7th AVN Awards

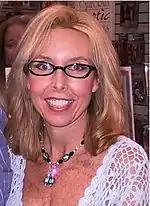
Victoria Paris, Best New Starlet co-winner

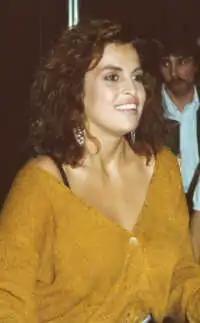
Tori Welles, Best New Starlet co-winner

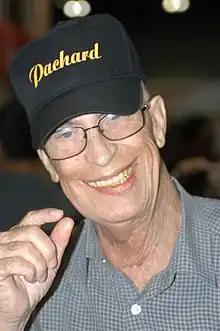
Henri Pachard, Best Director—Film winner

AVN Hall of Fame inductees for 1990 were: Lesllie Bovee, Jamie Gillis, Ron Jeremy, Gloria Leonard, Bruce Seven, Joey Silvera. The six were all nominated by the readership of "Adult Video News".